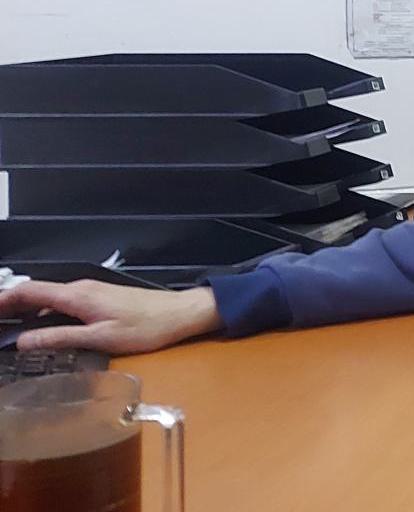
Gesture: no_gesture